Dangerous Number

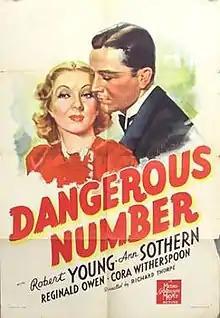
theatrical release poster

Dangerous Number is a 1937 American comedy film directed by Richard Thorpe and written by Carey Wilson. The film stars Robert Young, Ann Sothern, Reginald Owen, and Cora Witherspoon, and features Dean Jagger. The film was released on January 22, 1937, by Metro-Goldwyn-Mayer.